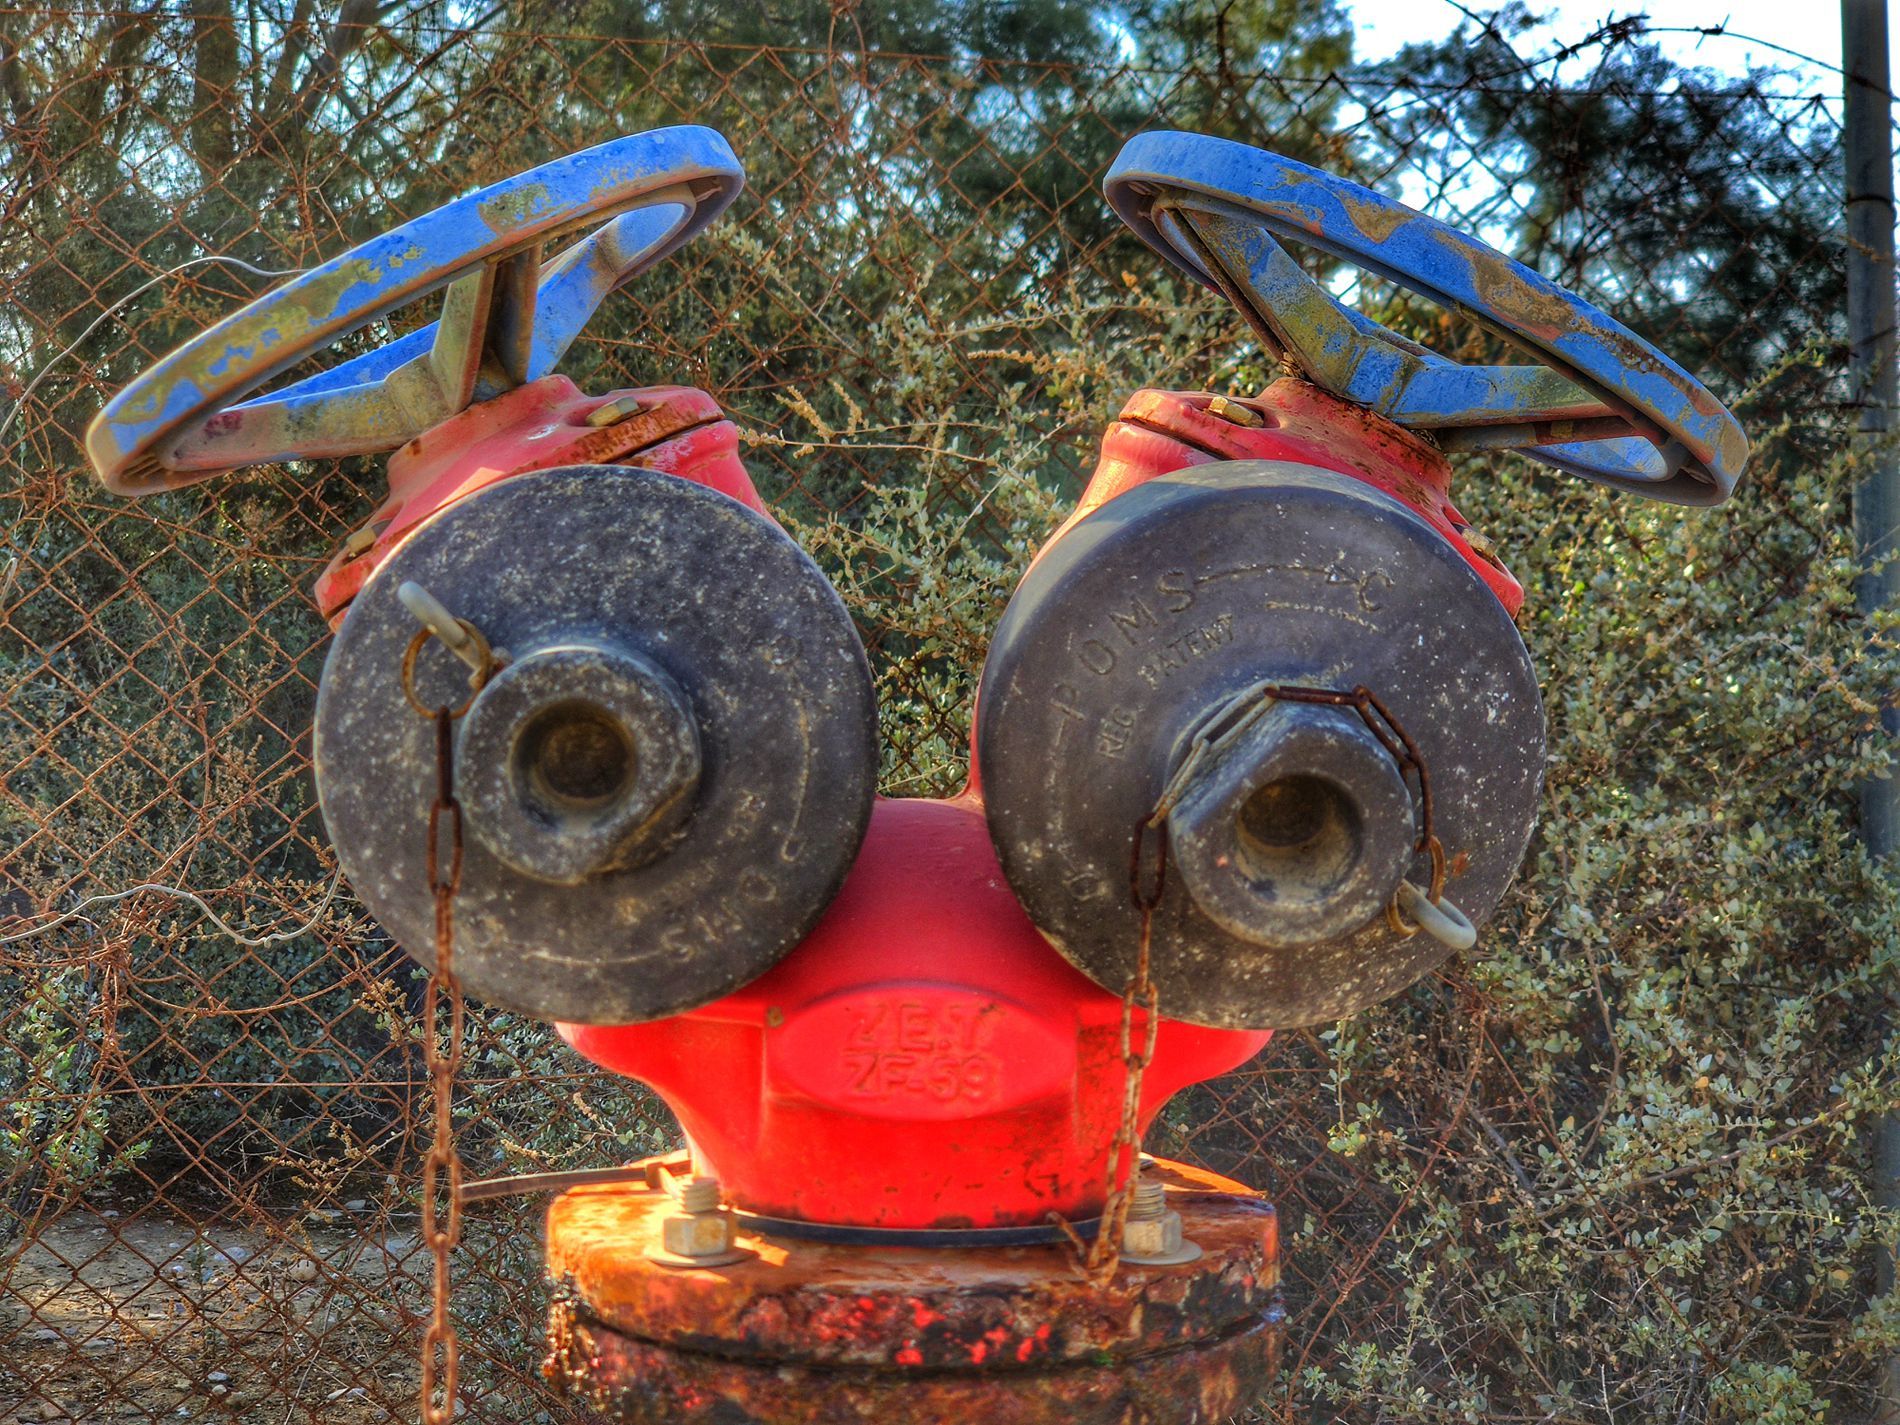
Fire Hydrant
This is a large Fire Hydrant with two Valves and Blue Handles,
each of them has blue weathered wheel handles.
The valves and his covers are dark and rusted, while the base of the fire hydrant is painted red and it appears on it rust.
and there is a metal chain dangles from the valve caps.
The background looks like a garden consists of a chain-link fence and dense bushes.
Shot at eye level in natural daylight, this photograph captures a fire hydrant against natural greenery of garden.
The color palette contrasts of red and dilapidated blue valve wheels and weathered and rust metal surfaces.
Small chain with weathered and rust surface attachments hang from the valve openings while forest vegetation creates a textured backdrop.
Labels: Device, Grass, Lawn, Lawn Mower, Plant, Tool, Machine, Wheel, Hydrant, Corrosion, Rust, Fire Hydrant, Garden
Camera: -- --
Exposure: 1 sec